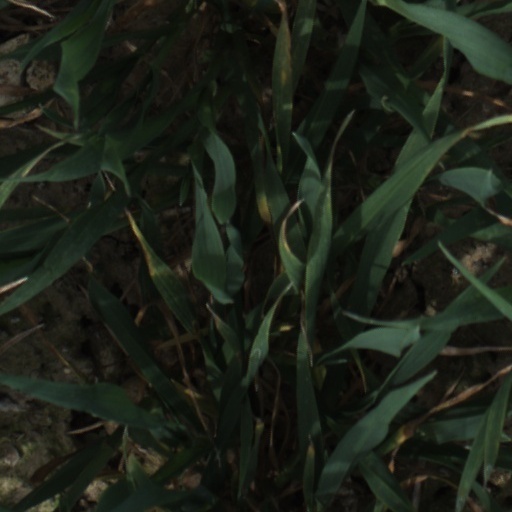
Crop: wheat